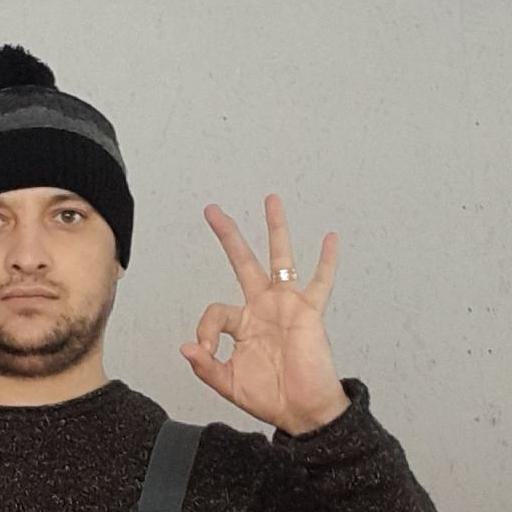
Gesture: ok